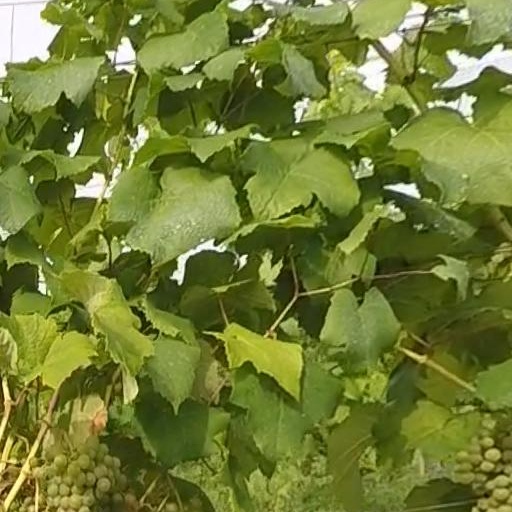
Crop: grape